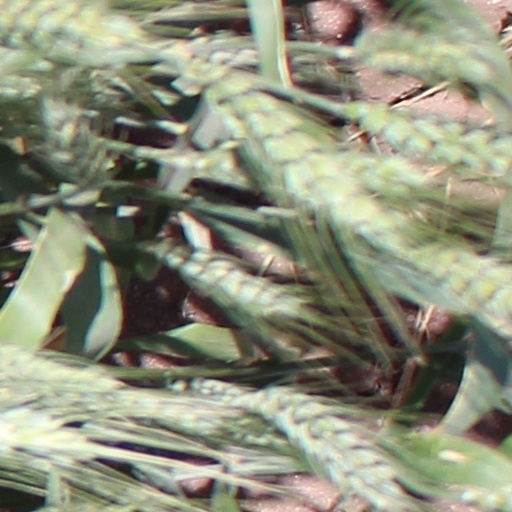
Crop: wheat